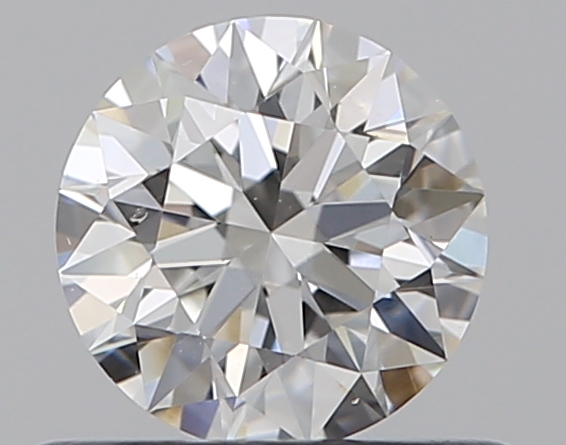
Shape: round
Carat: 0.5
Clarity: VS2
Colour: G
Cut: EX
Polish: EX
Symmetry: EX
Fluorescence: N
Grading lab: GIA
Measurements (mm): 5.08 x 5.11 x 3.17